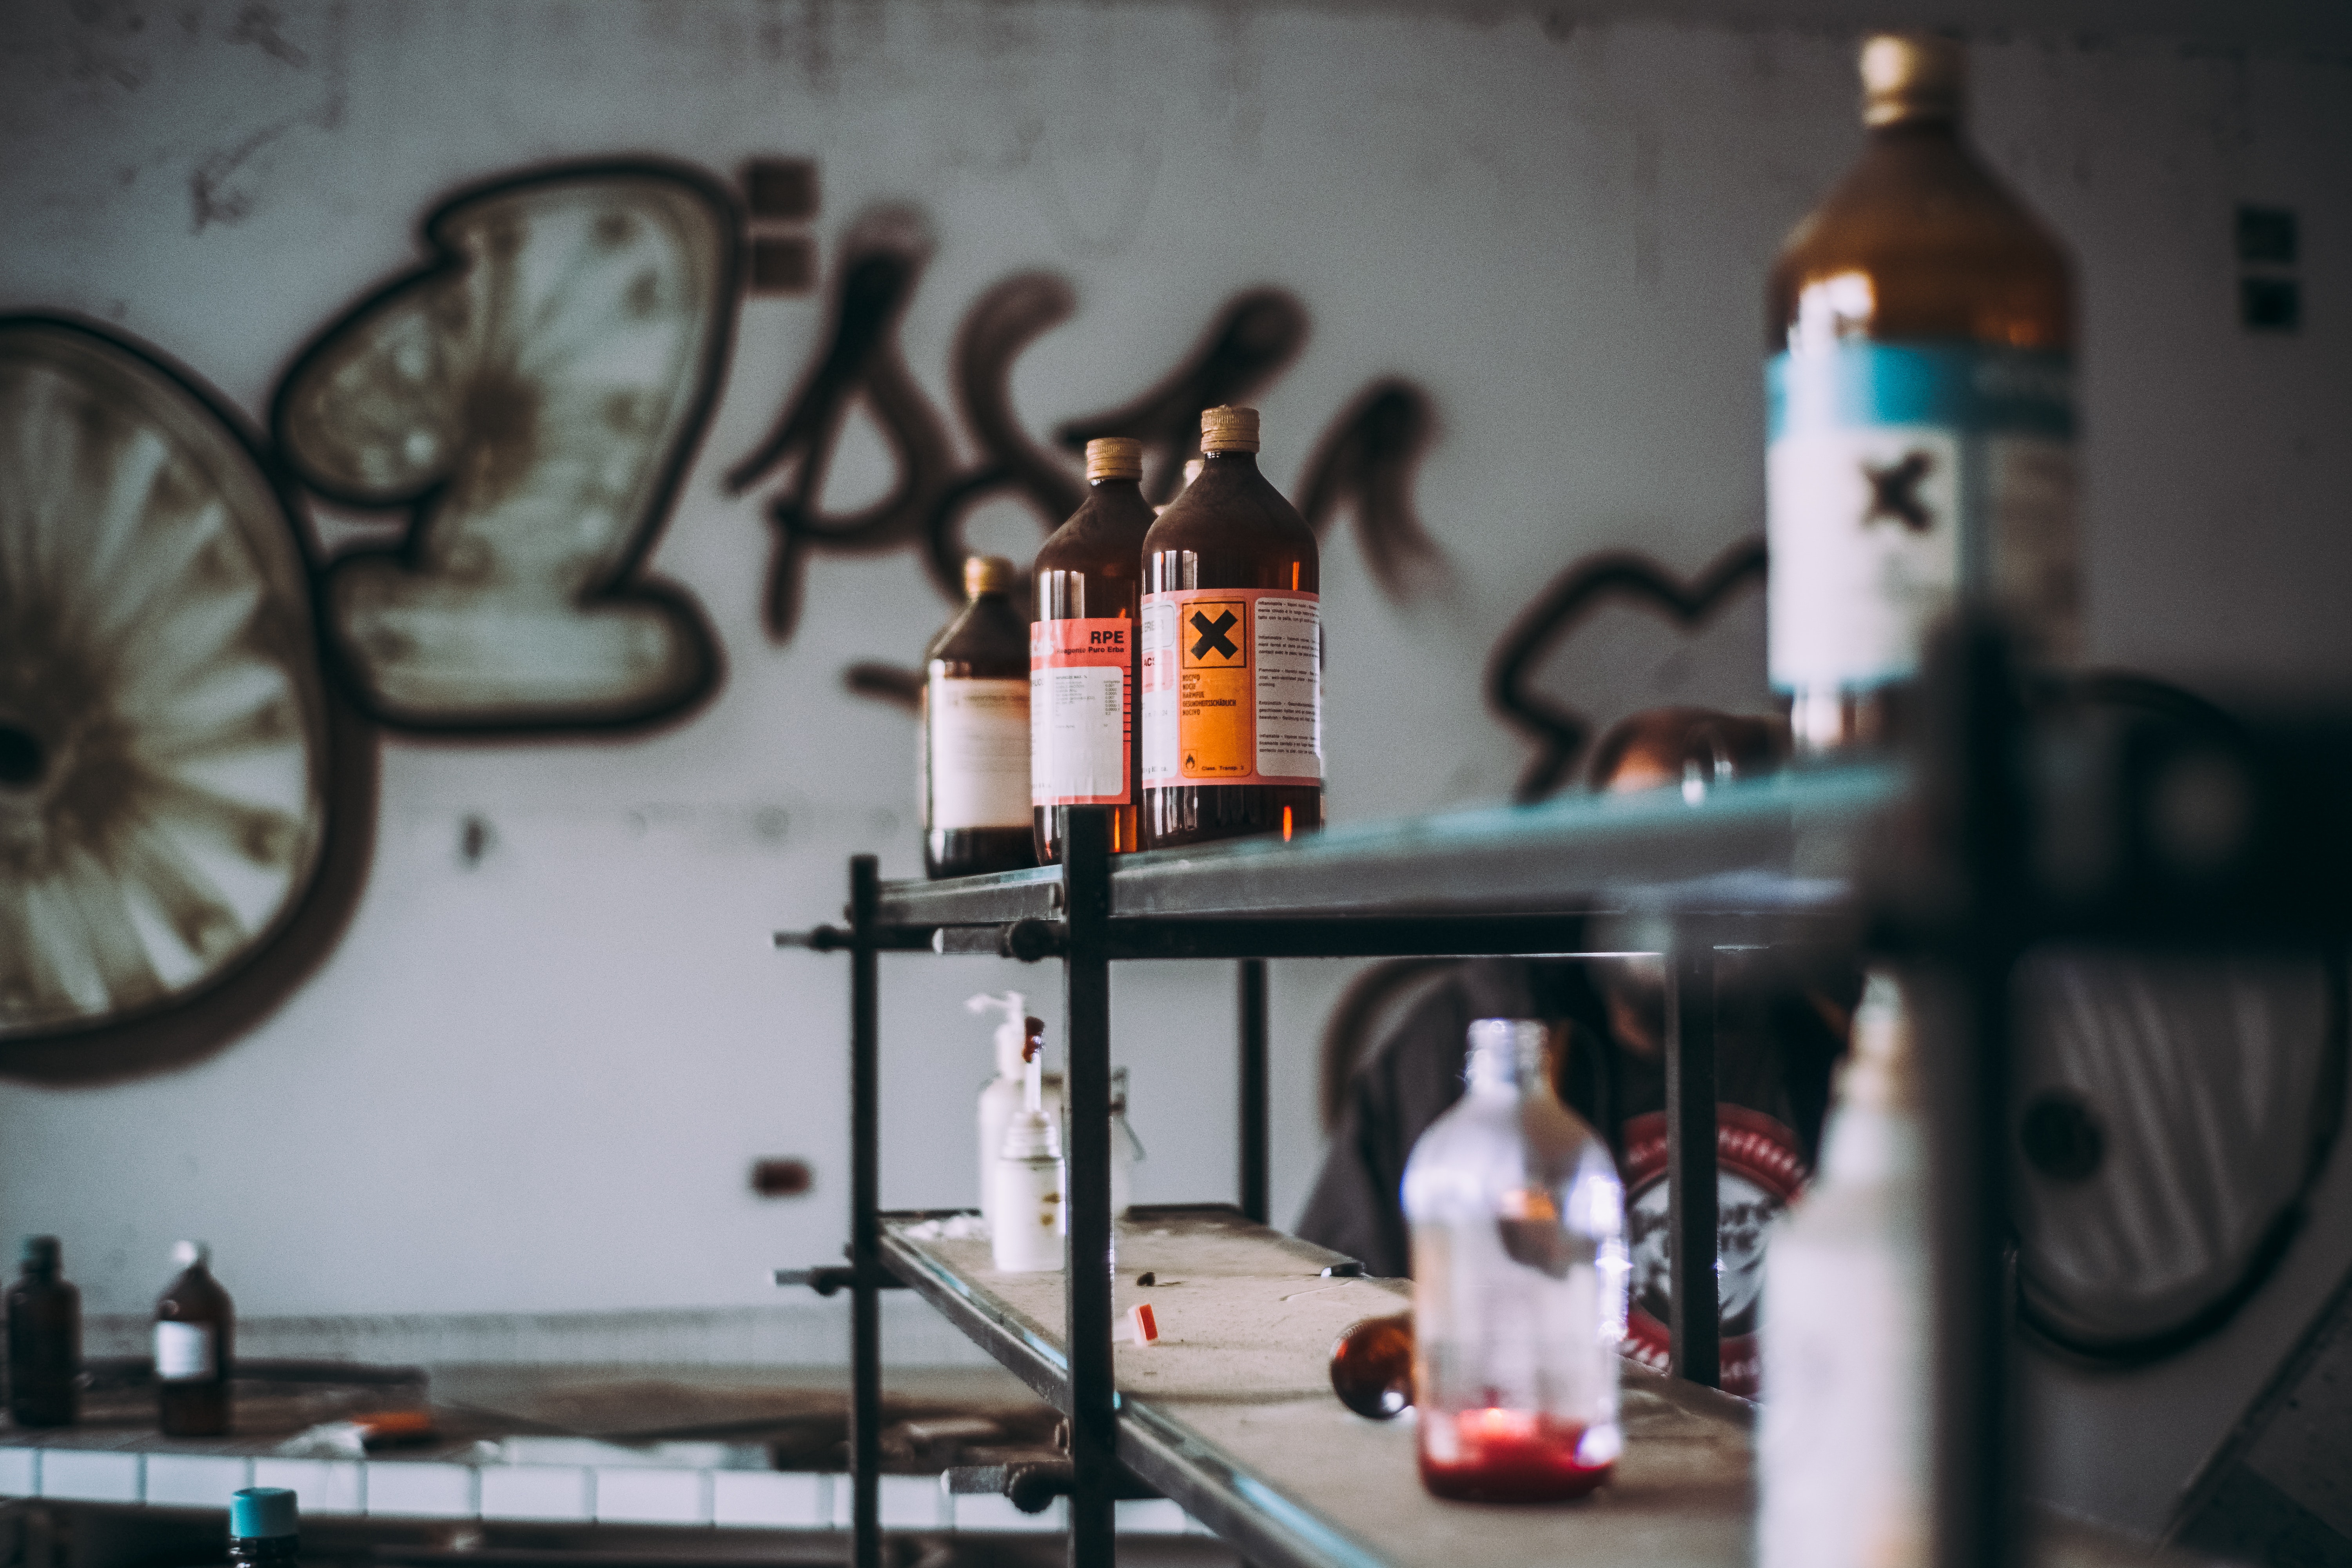
water, bottle, alcohol, art, drink, still life, house, furniture